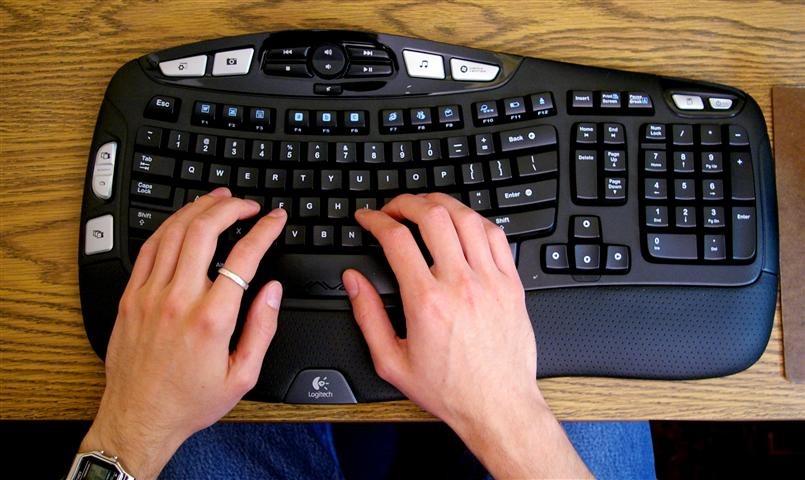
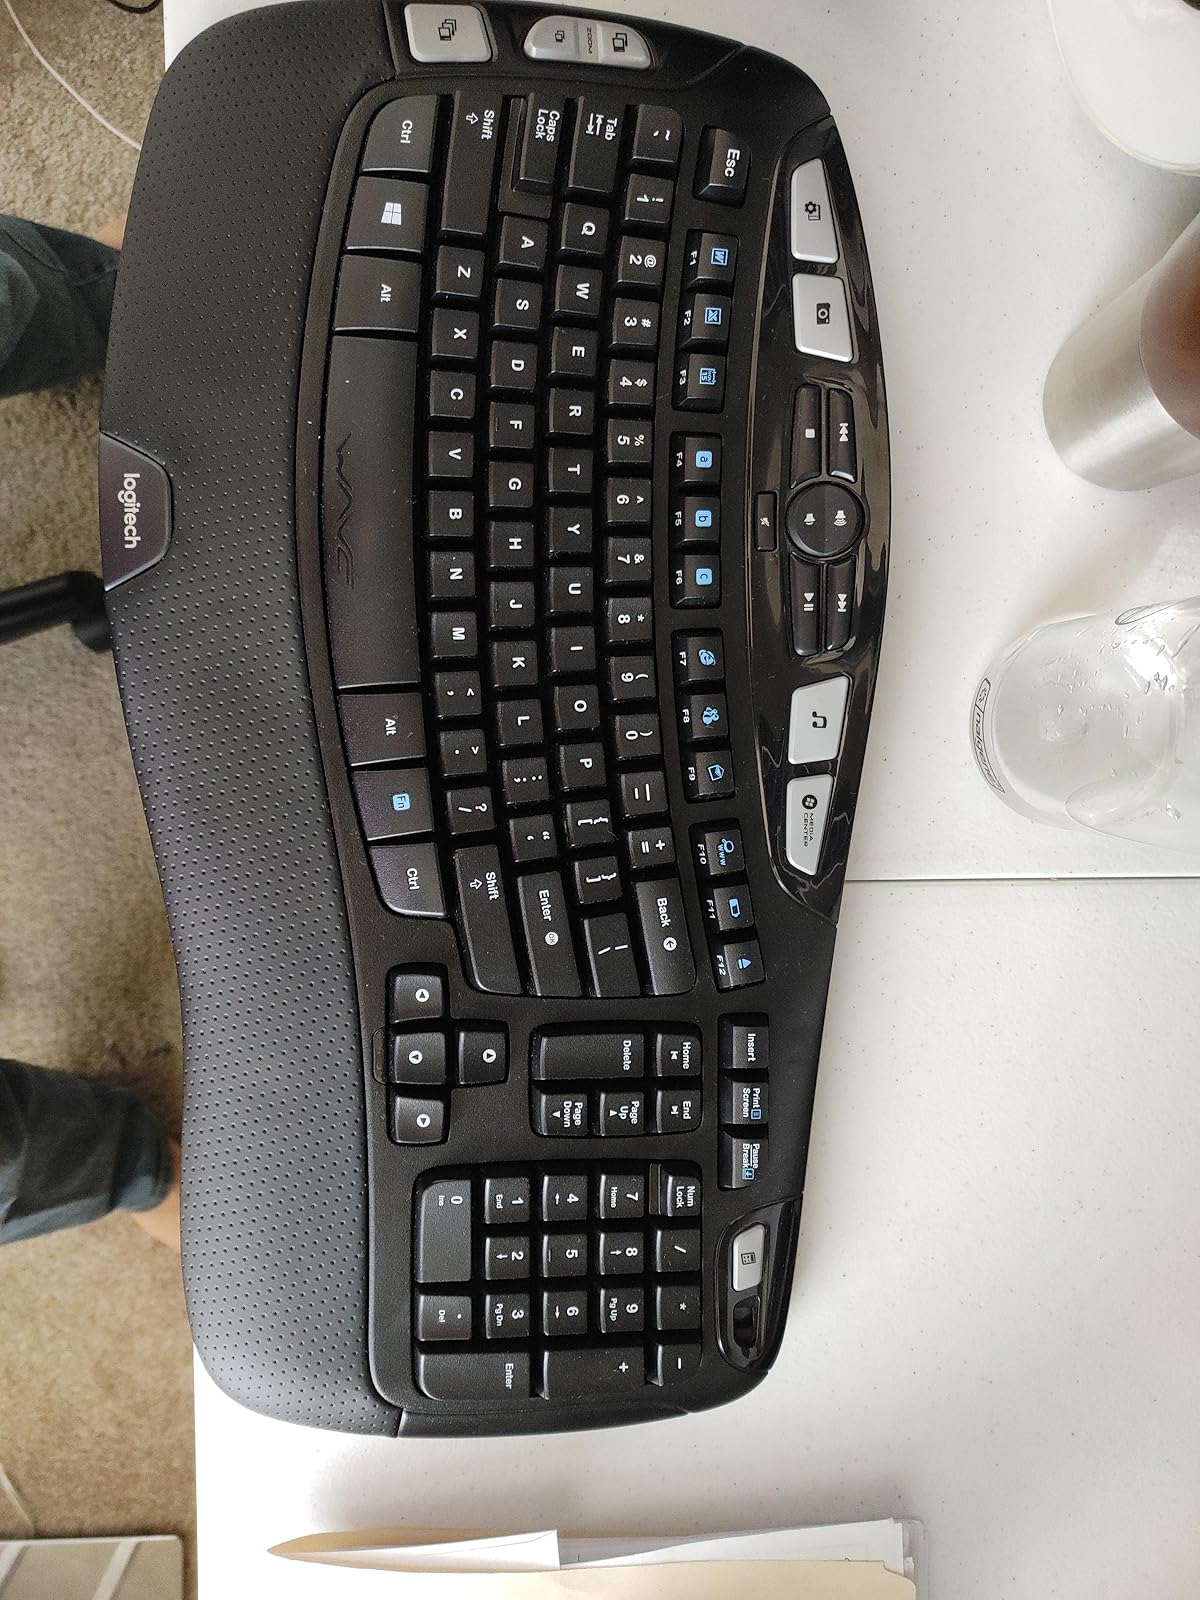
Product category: keyboard
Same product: yes